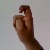
The image shows a hand gesture representing the letter 'X' in Indian Sign Language.